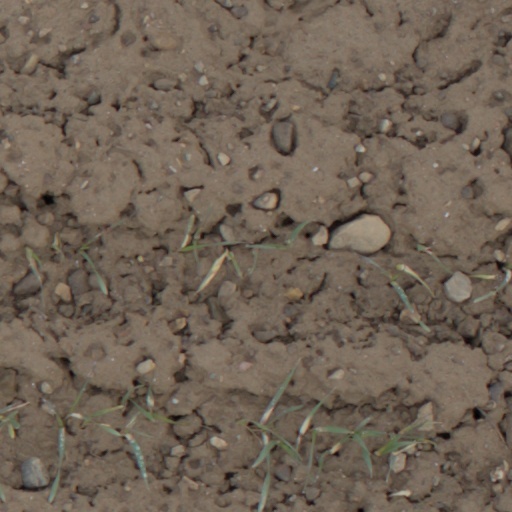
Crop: wheat